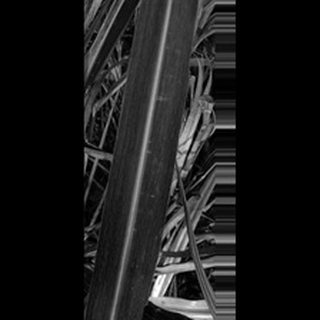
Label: sugarcane_mosaic